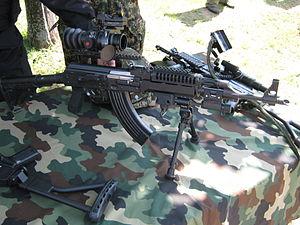
Le Zastava M64 / M70 est un fusil d'assaut yougoslave dérivé des AK-47 et AKM-59. Ses plus récentes variantes sont encore en production en 2006.